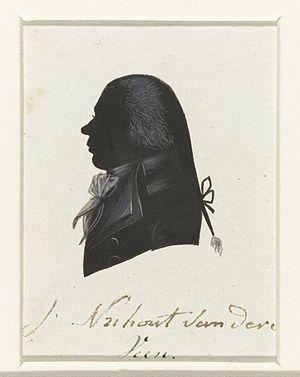
Joachim Nuhout van der Veen, né le 23 janvier 1756 à Amsterdam et mort le 12 avril 1833 à Alkmaar, est un homme politique néerlandais.